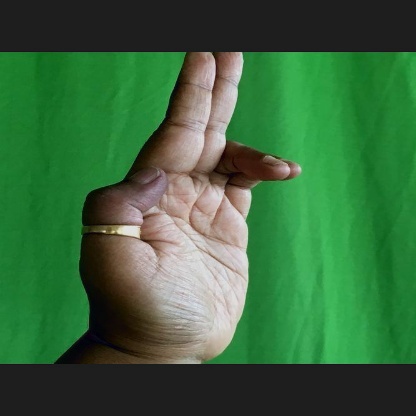
Mudra: Ardhapathaka